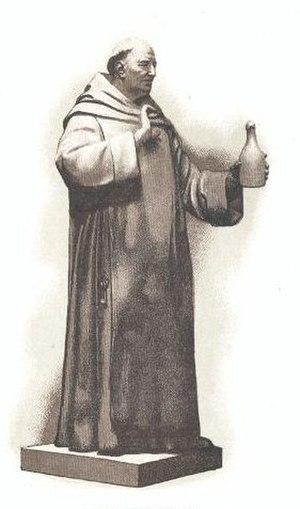
Le vin blanc est un vin produit par la fermentation alcoolique du moût des raisins à pulpe non colorée et à pellicule blanche ou noire. Il est traité de façon à conserver une couleur jaune transparente au produit final. La grande variété des vins blancs provient de la grande quantité de cépages, des modes de vinification, mais aussi du taux de sucre résiduel.
Le champagne, également appelé vin de Champagne, est un vin effervescent français protégé par une appellation d'origine contrôlée dont la réglementation a nécessité plusieurs siècles de gestation. Son nom vient de la Champagne, une région du nord-est de la France. La délimitation géographique, les cépages, les rendements et l'ensemble de l'élaboration du champagne sont les principales spécificités de l'appellation.